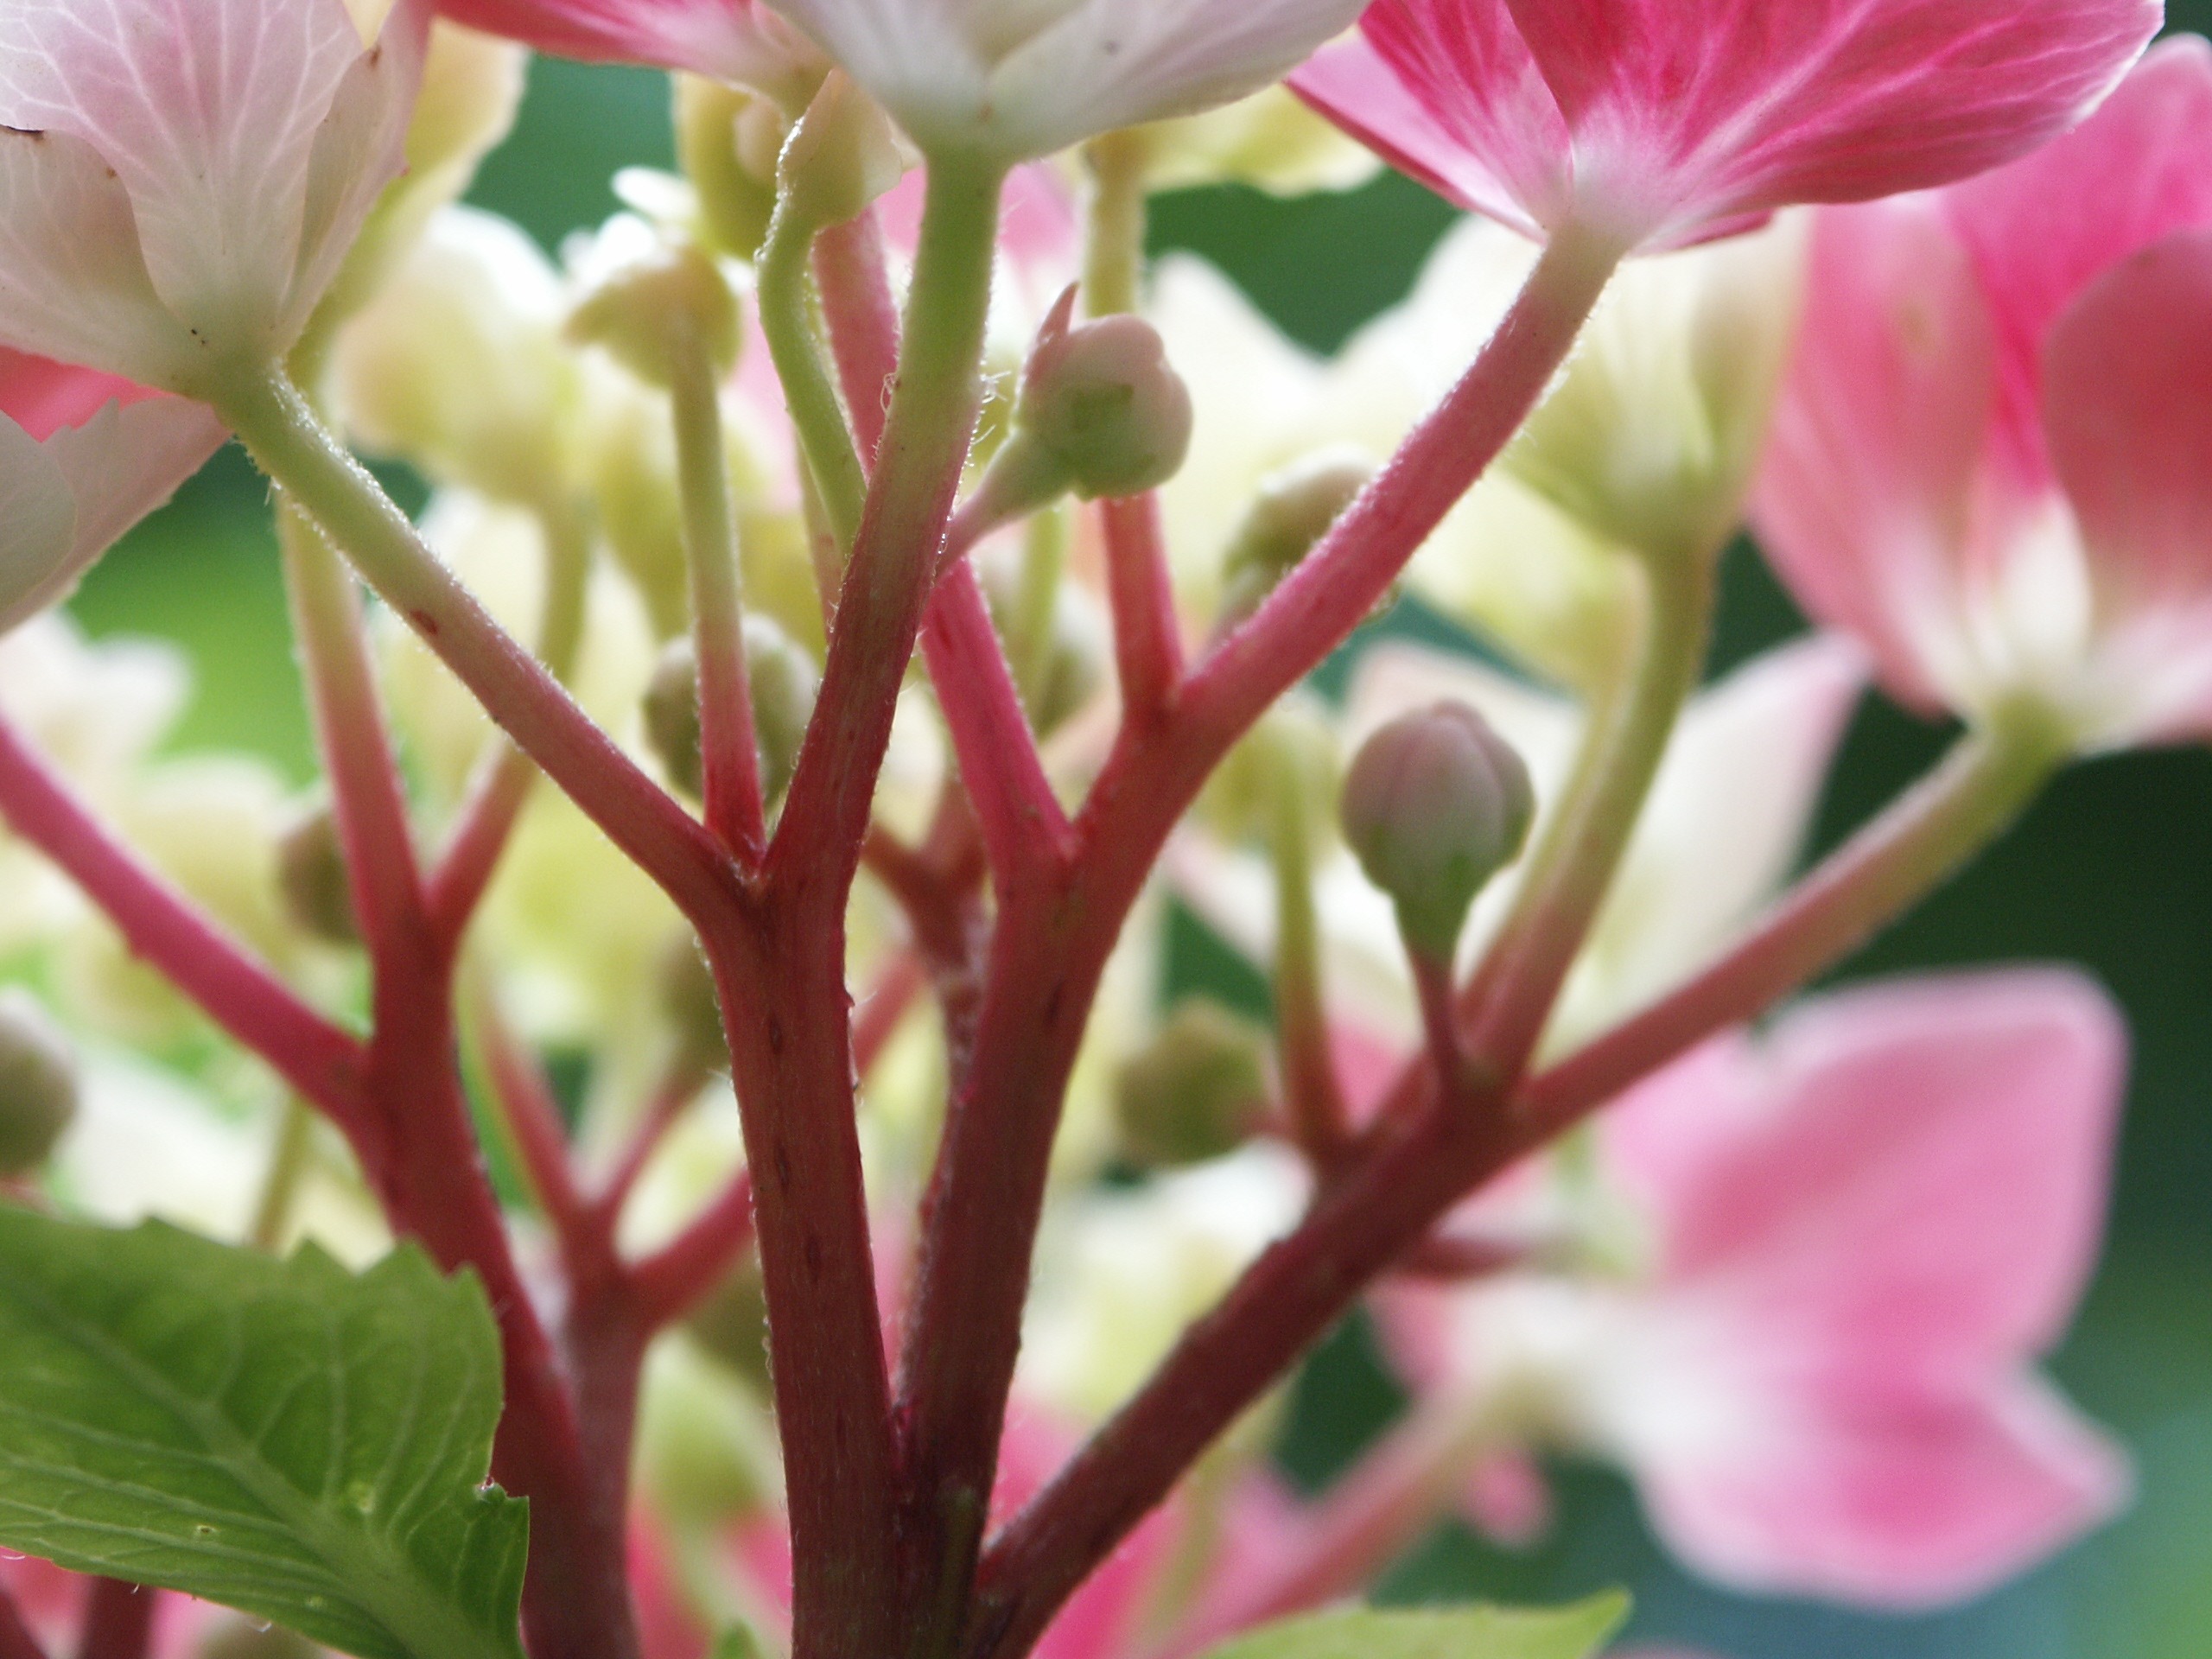
blossom, plant, white, leaf, flower, petal, botany, pink, flora, hydrangea, wildflower, shrub, bud, macro photography, flowering plant, woody plant, land plant